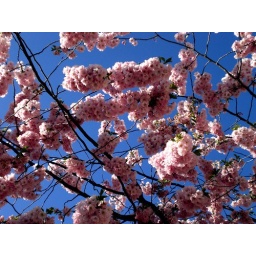
Laying in the grass watching the sky while the cherry trees are still in blossom is such a bliss!